Nadvirna

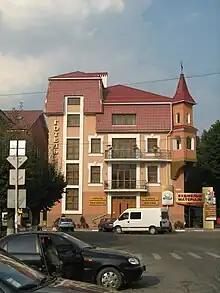
Hotel

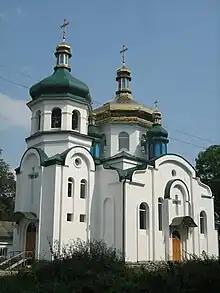
St Volodymyr's Church

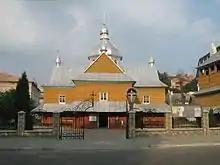
Holy Cross Church

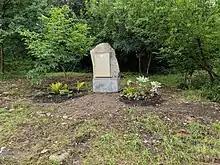
Memorial to Victims of the Holocaust from Nadworna in the Nadvirna Jewish Cemetery

Nadvirna is a city located in Ivano-Frankivsk Oblast in western Ukraine. It is the administrative centre of Nadvirna Raion. Nadvirna hosts the administration of Nadvirna urban hromada, one of the hromadas of Ukraine. Population: